Jos Lammertink

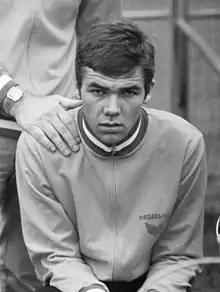
Lammertink in 1979

Jos Lammertink (28 March 1958 – 24 November 2024) was a Dutch road bicycle racer. He won the Dutch title in the men's road race in 1986. That same year he was involved in a crash during stage four of the Tour de France that forced him to abandon, suffering from a fracture on his left front skull. Lammertink died from respiratory failure on 24 November 2024, at the age of 66.